Dullu Palace

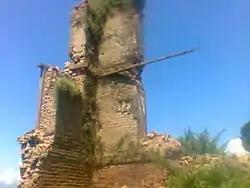
Ruins of the palace

Dullu Palace (Nepali: दुल्लु दरबार) used to be the administrative centre of Dullu Kingdom in ancient Nepal. It is located in Dailekh district of western Nepal. In April 2002 (29 Baisakh 2059 BS) Maoist bombarded the palace. Currently, the ruins of the palace exist in the current spot. The local government is trying to find funds to renovate the palace and convert the place into a tourist attraction.